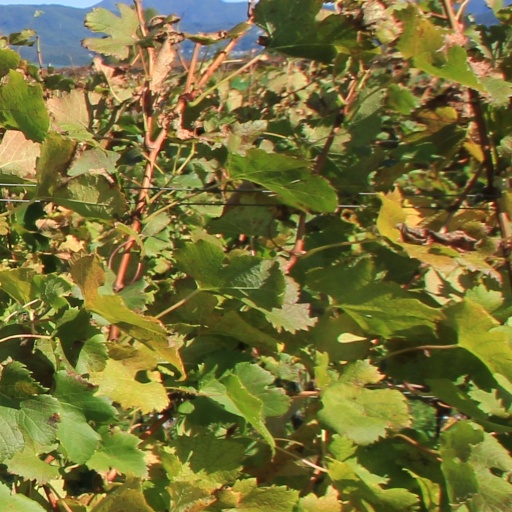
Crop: grape